Question: Please indicate a possible affordance area of the hold_book that can be used for holding
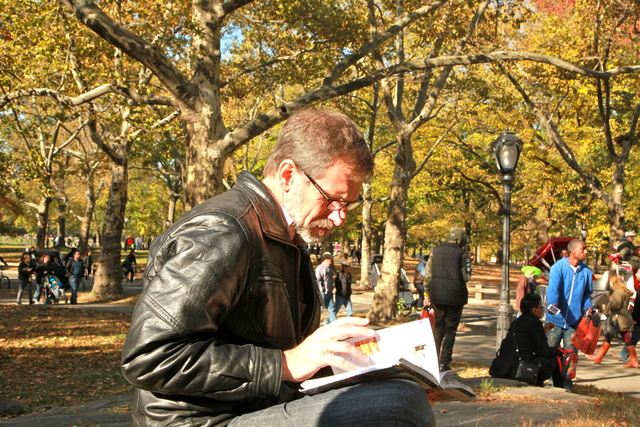
Answer: [291.435, 315.207, 489.499, 404.24]